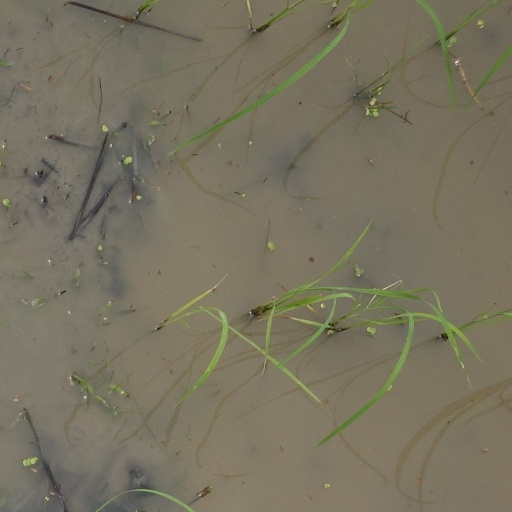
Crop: rice